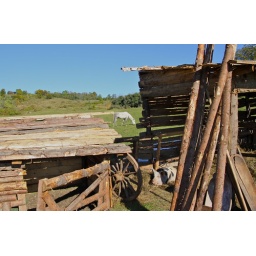
impressions of the Country house in the south Carpathian mountains